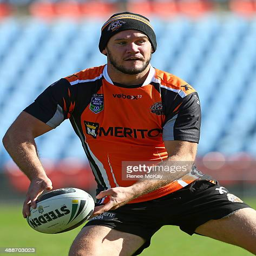
rugby player passes the ball during a training session